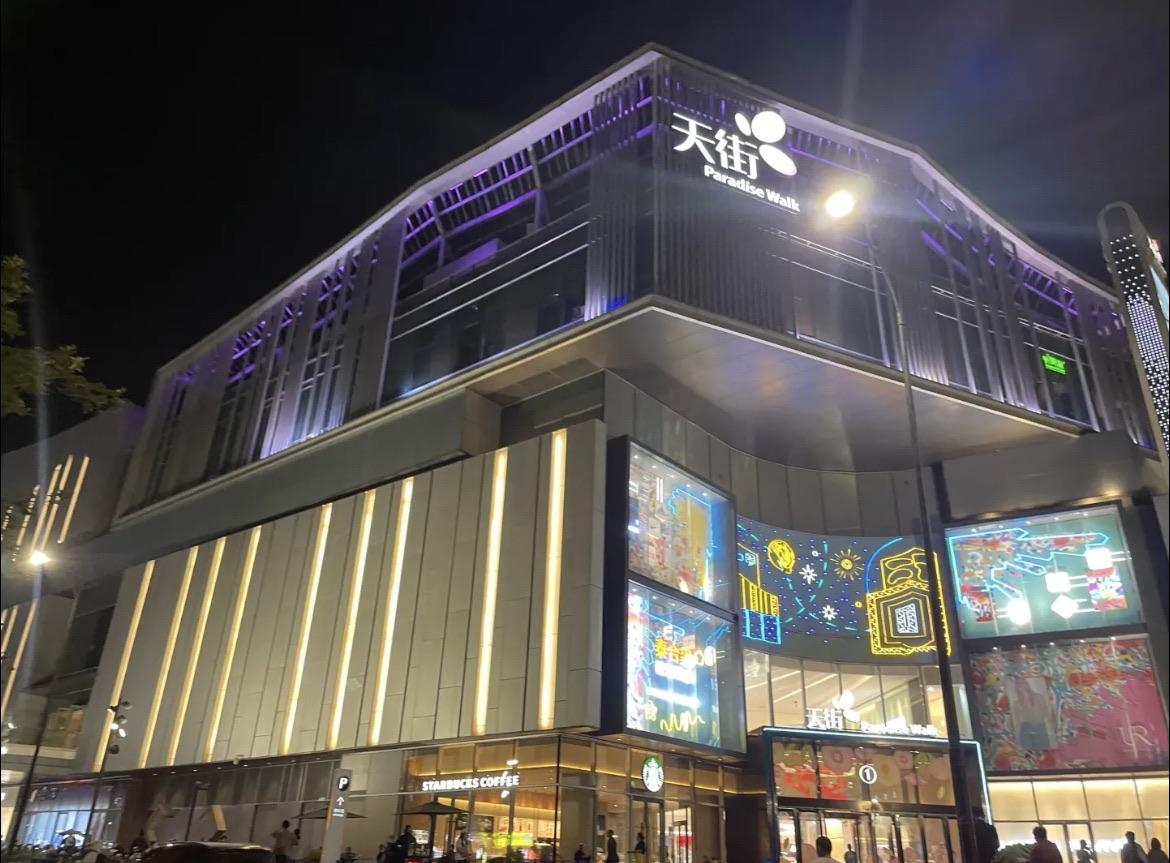
地标名称：龙湖杭州紫荆天街
所在城市：杭州市·西湖区